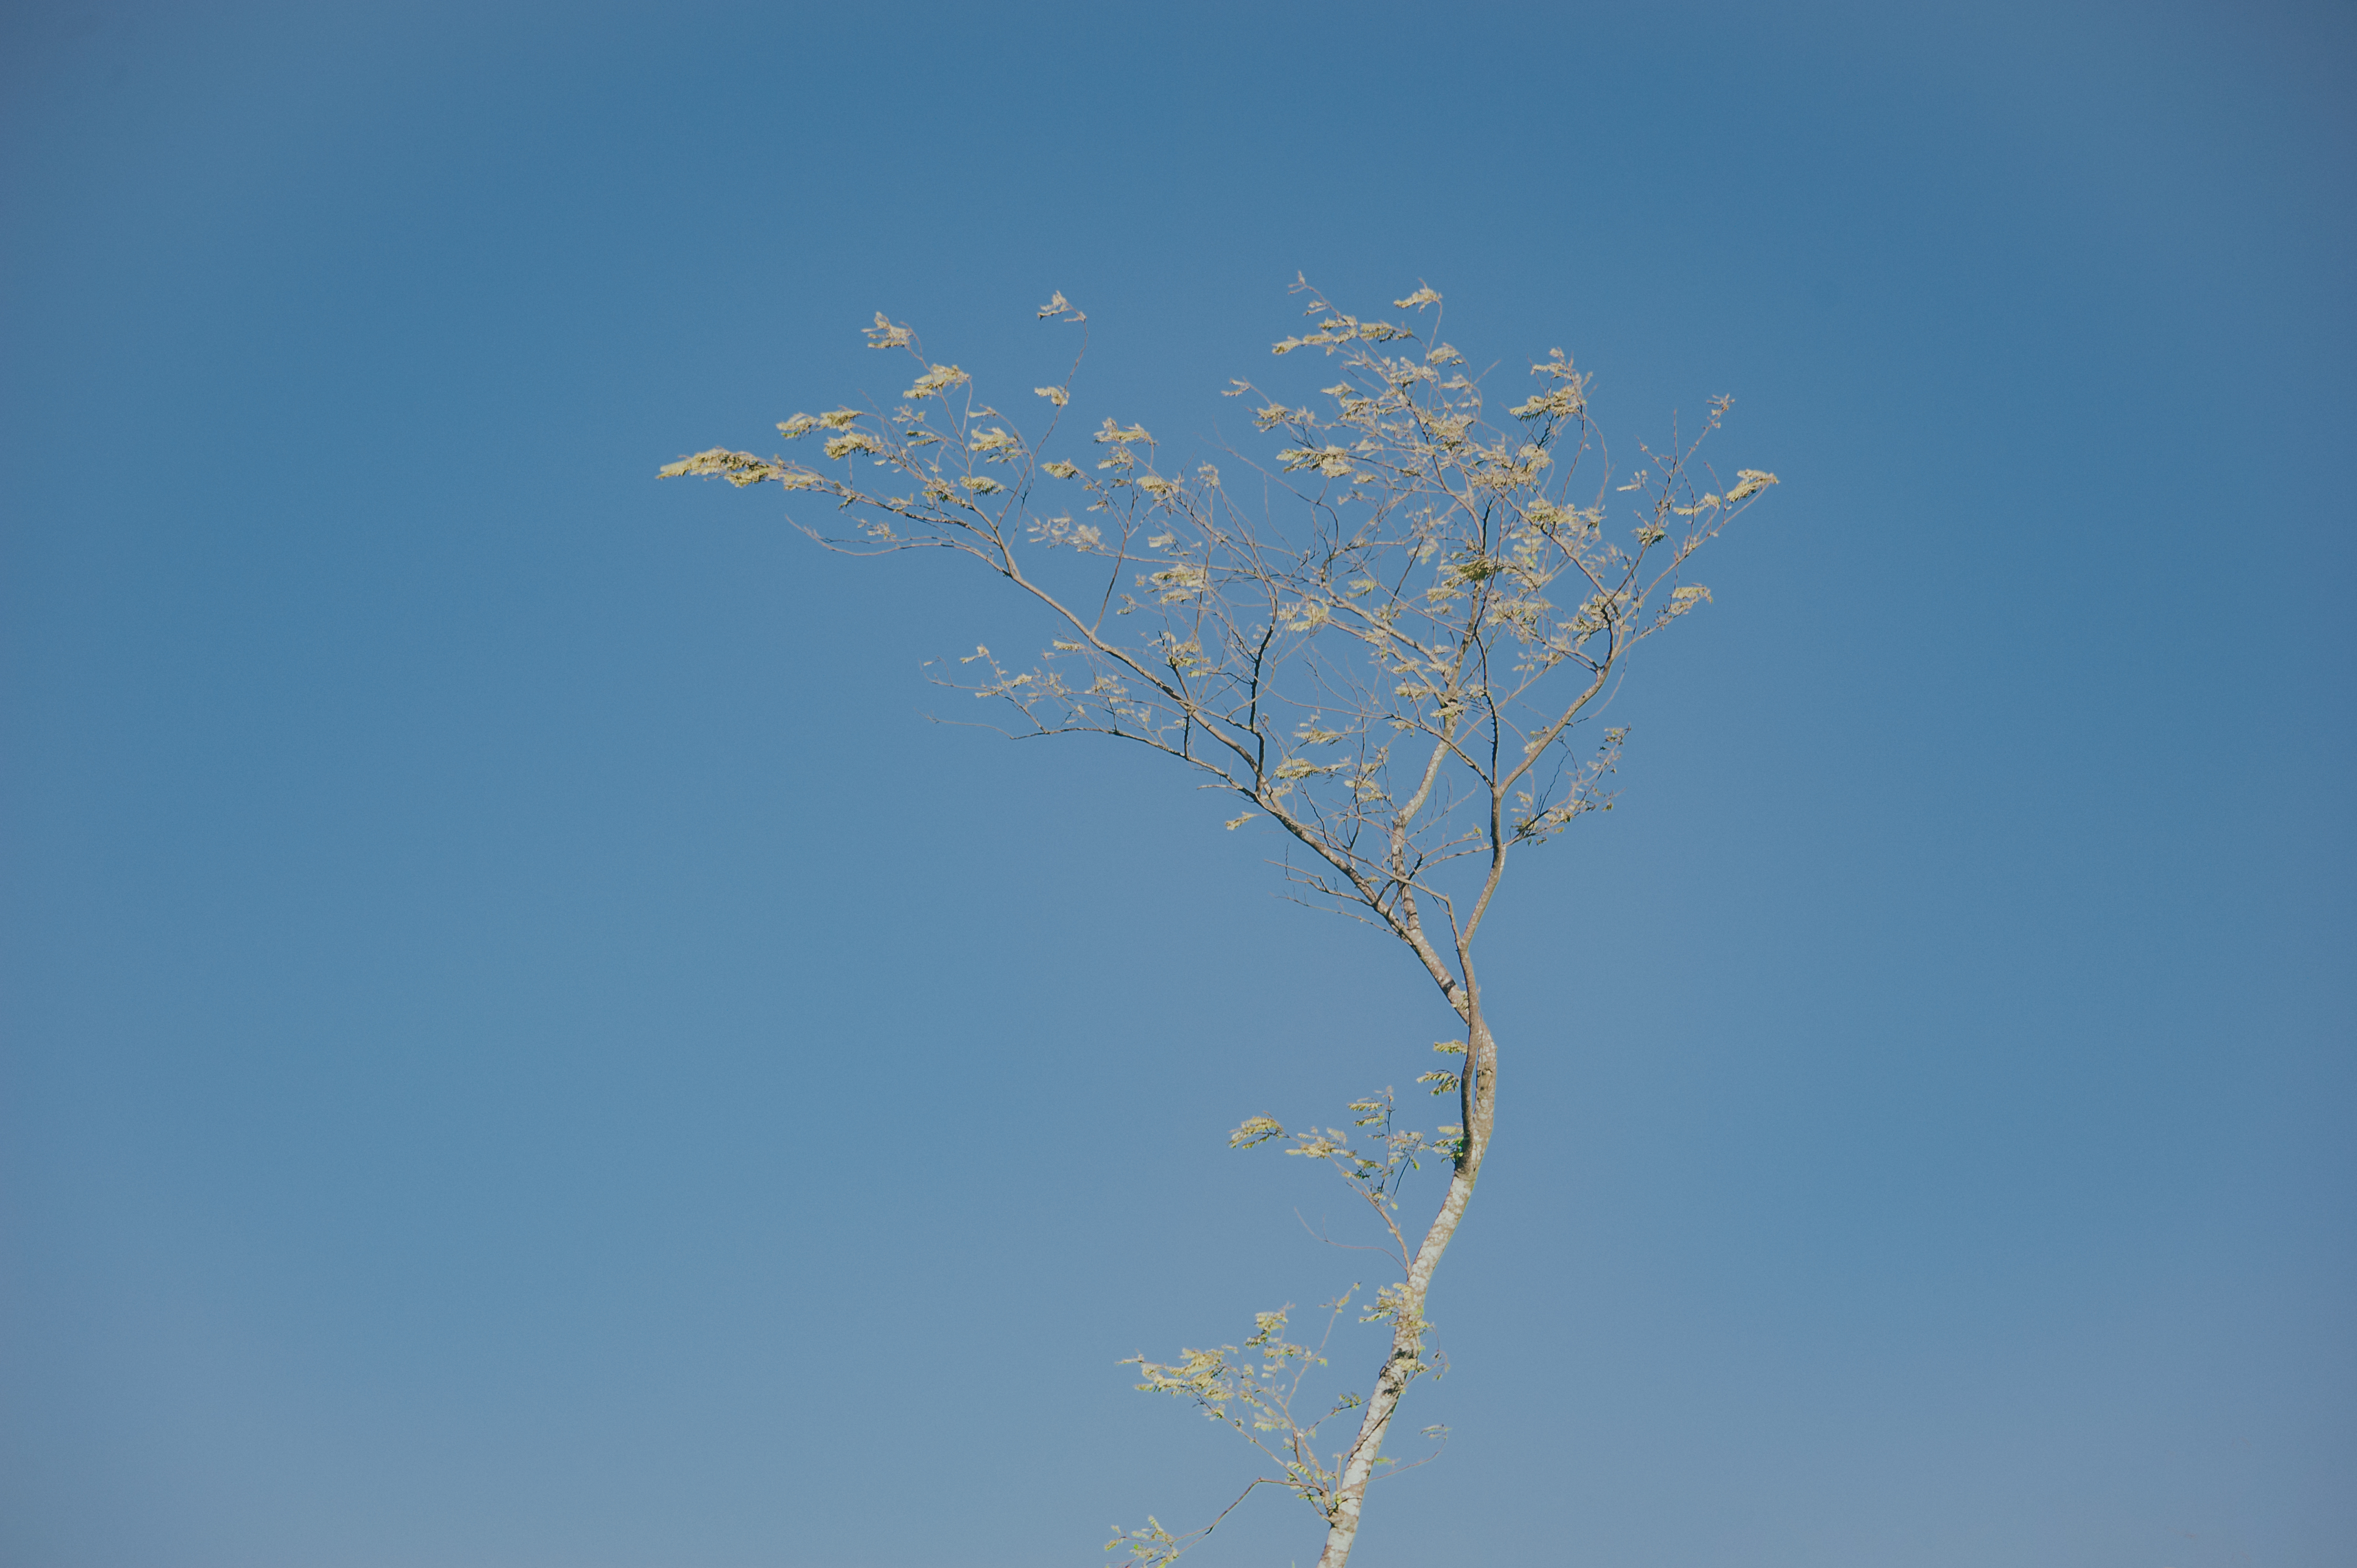
sky, green, tree, branch, woody plant, cloud, atmosphere of earth, daytime, twig, plant